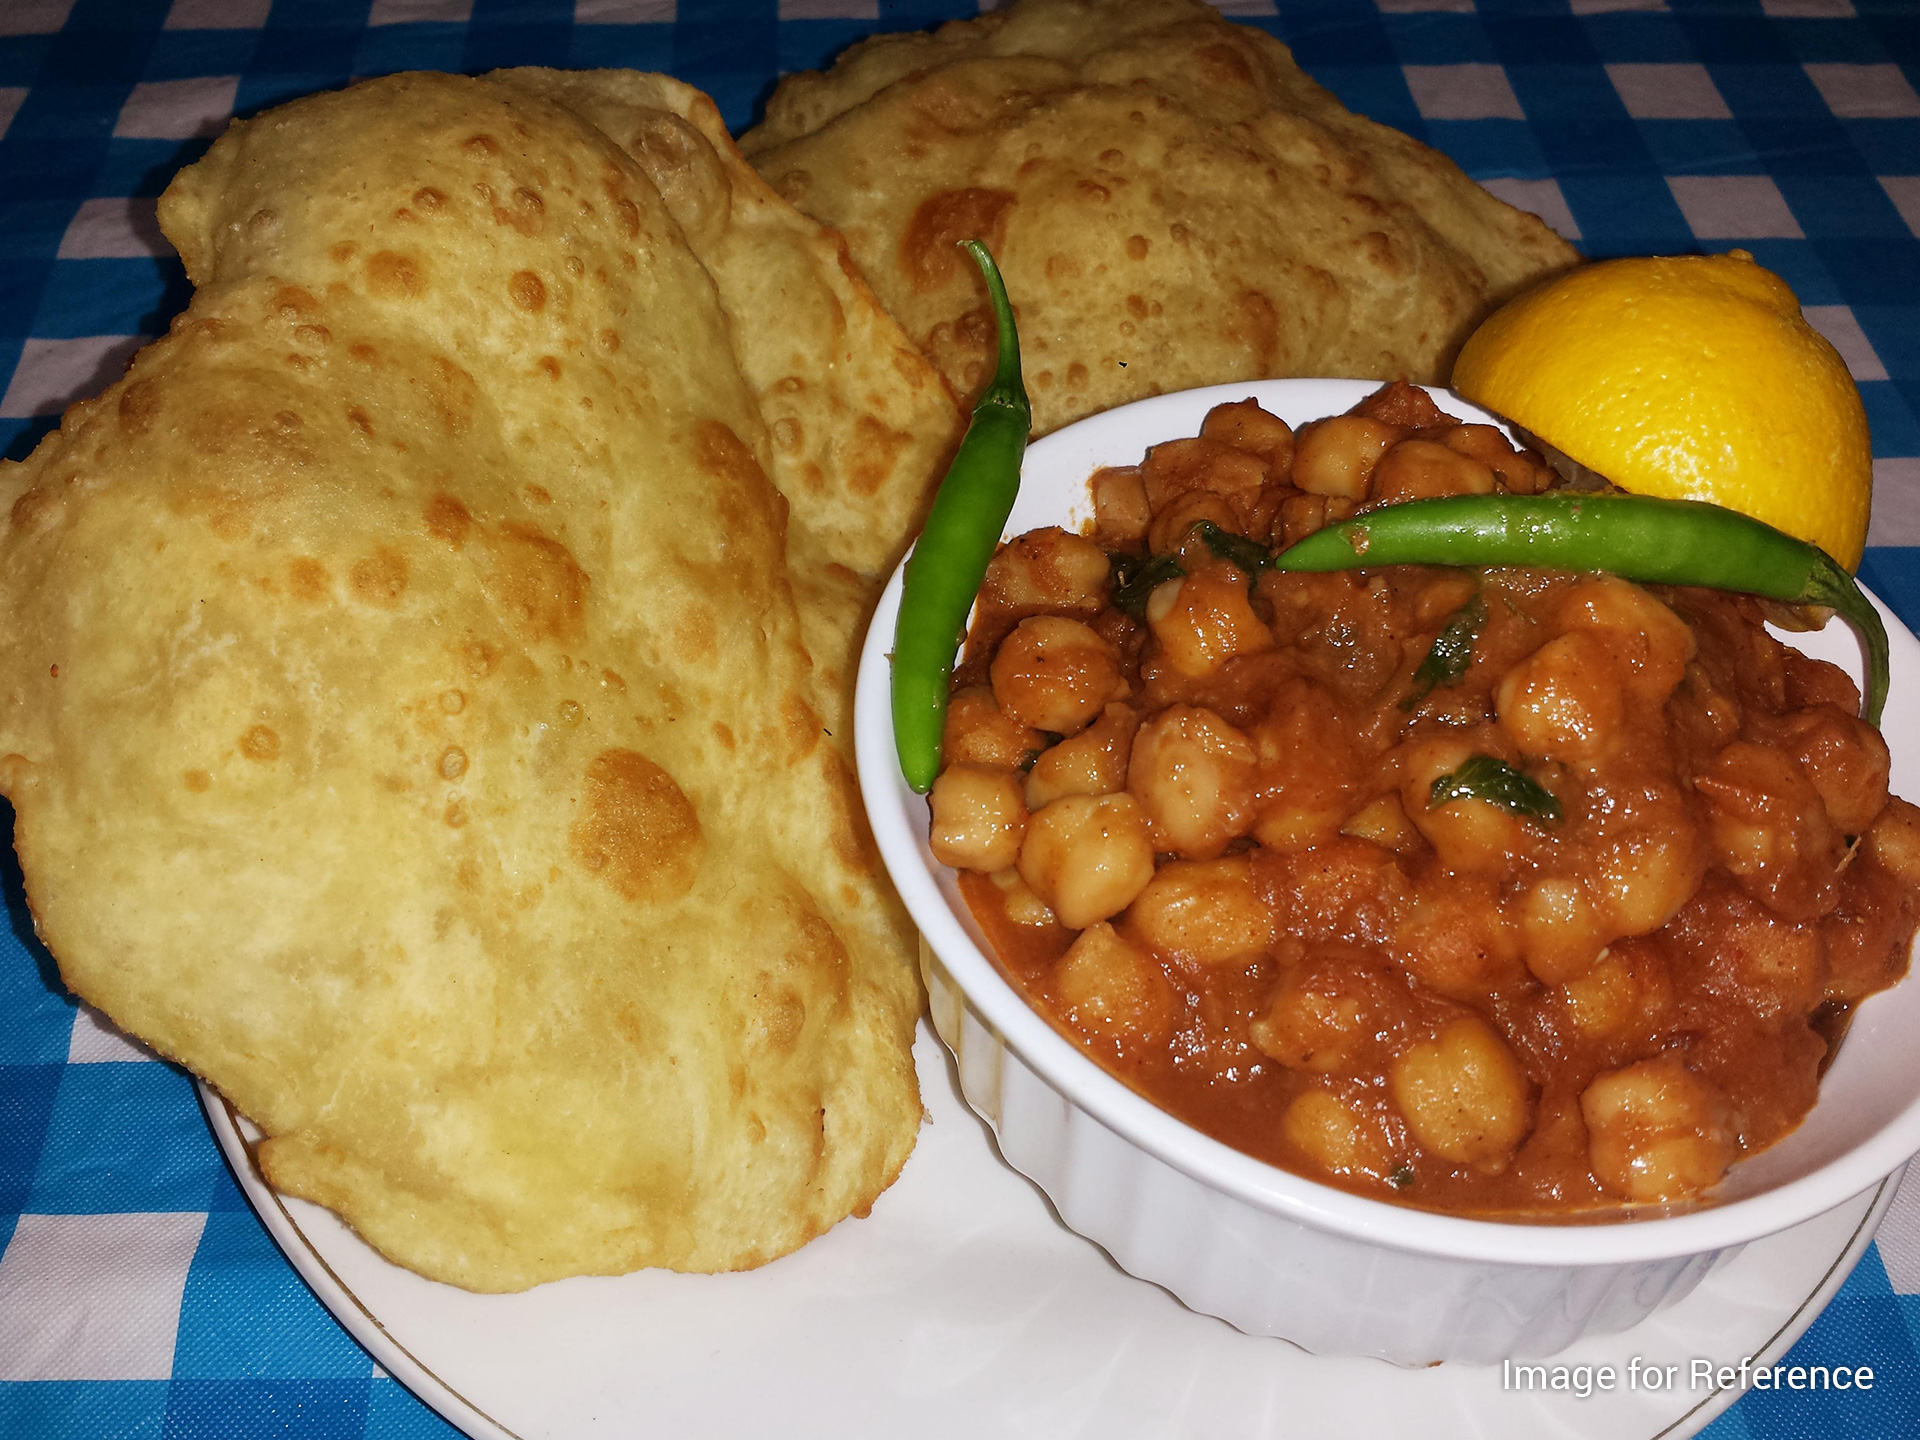
Dish: chole_bhature